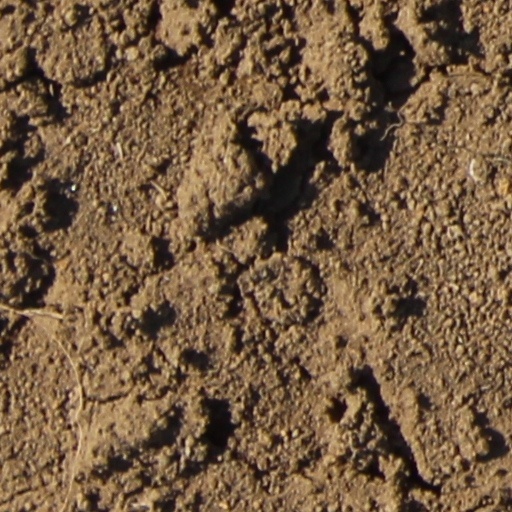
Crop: wheat